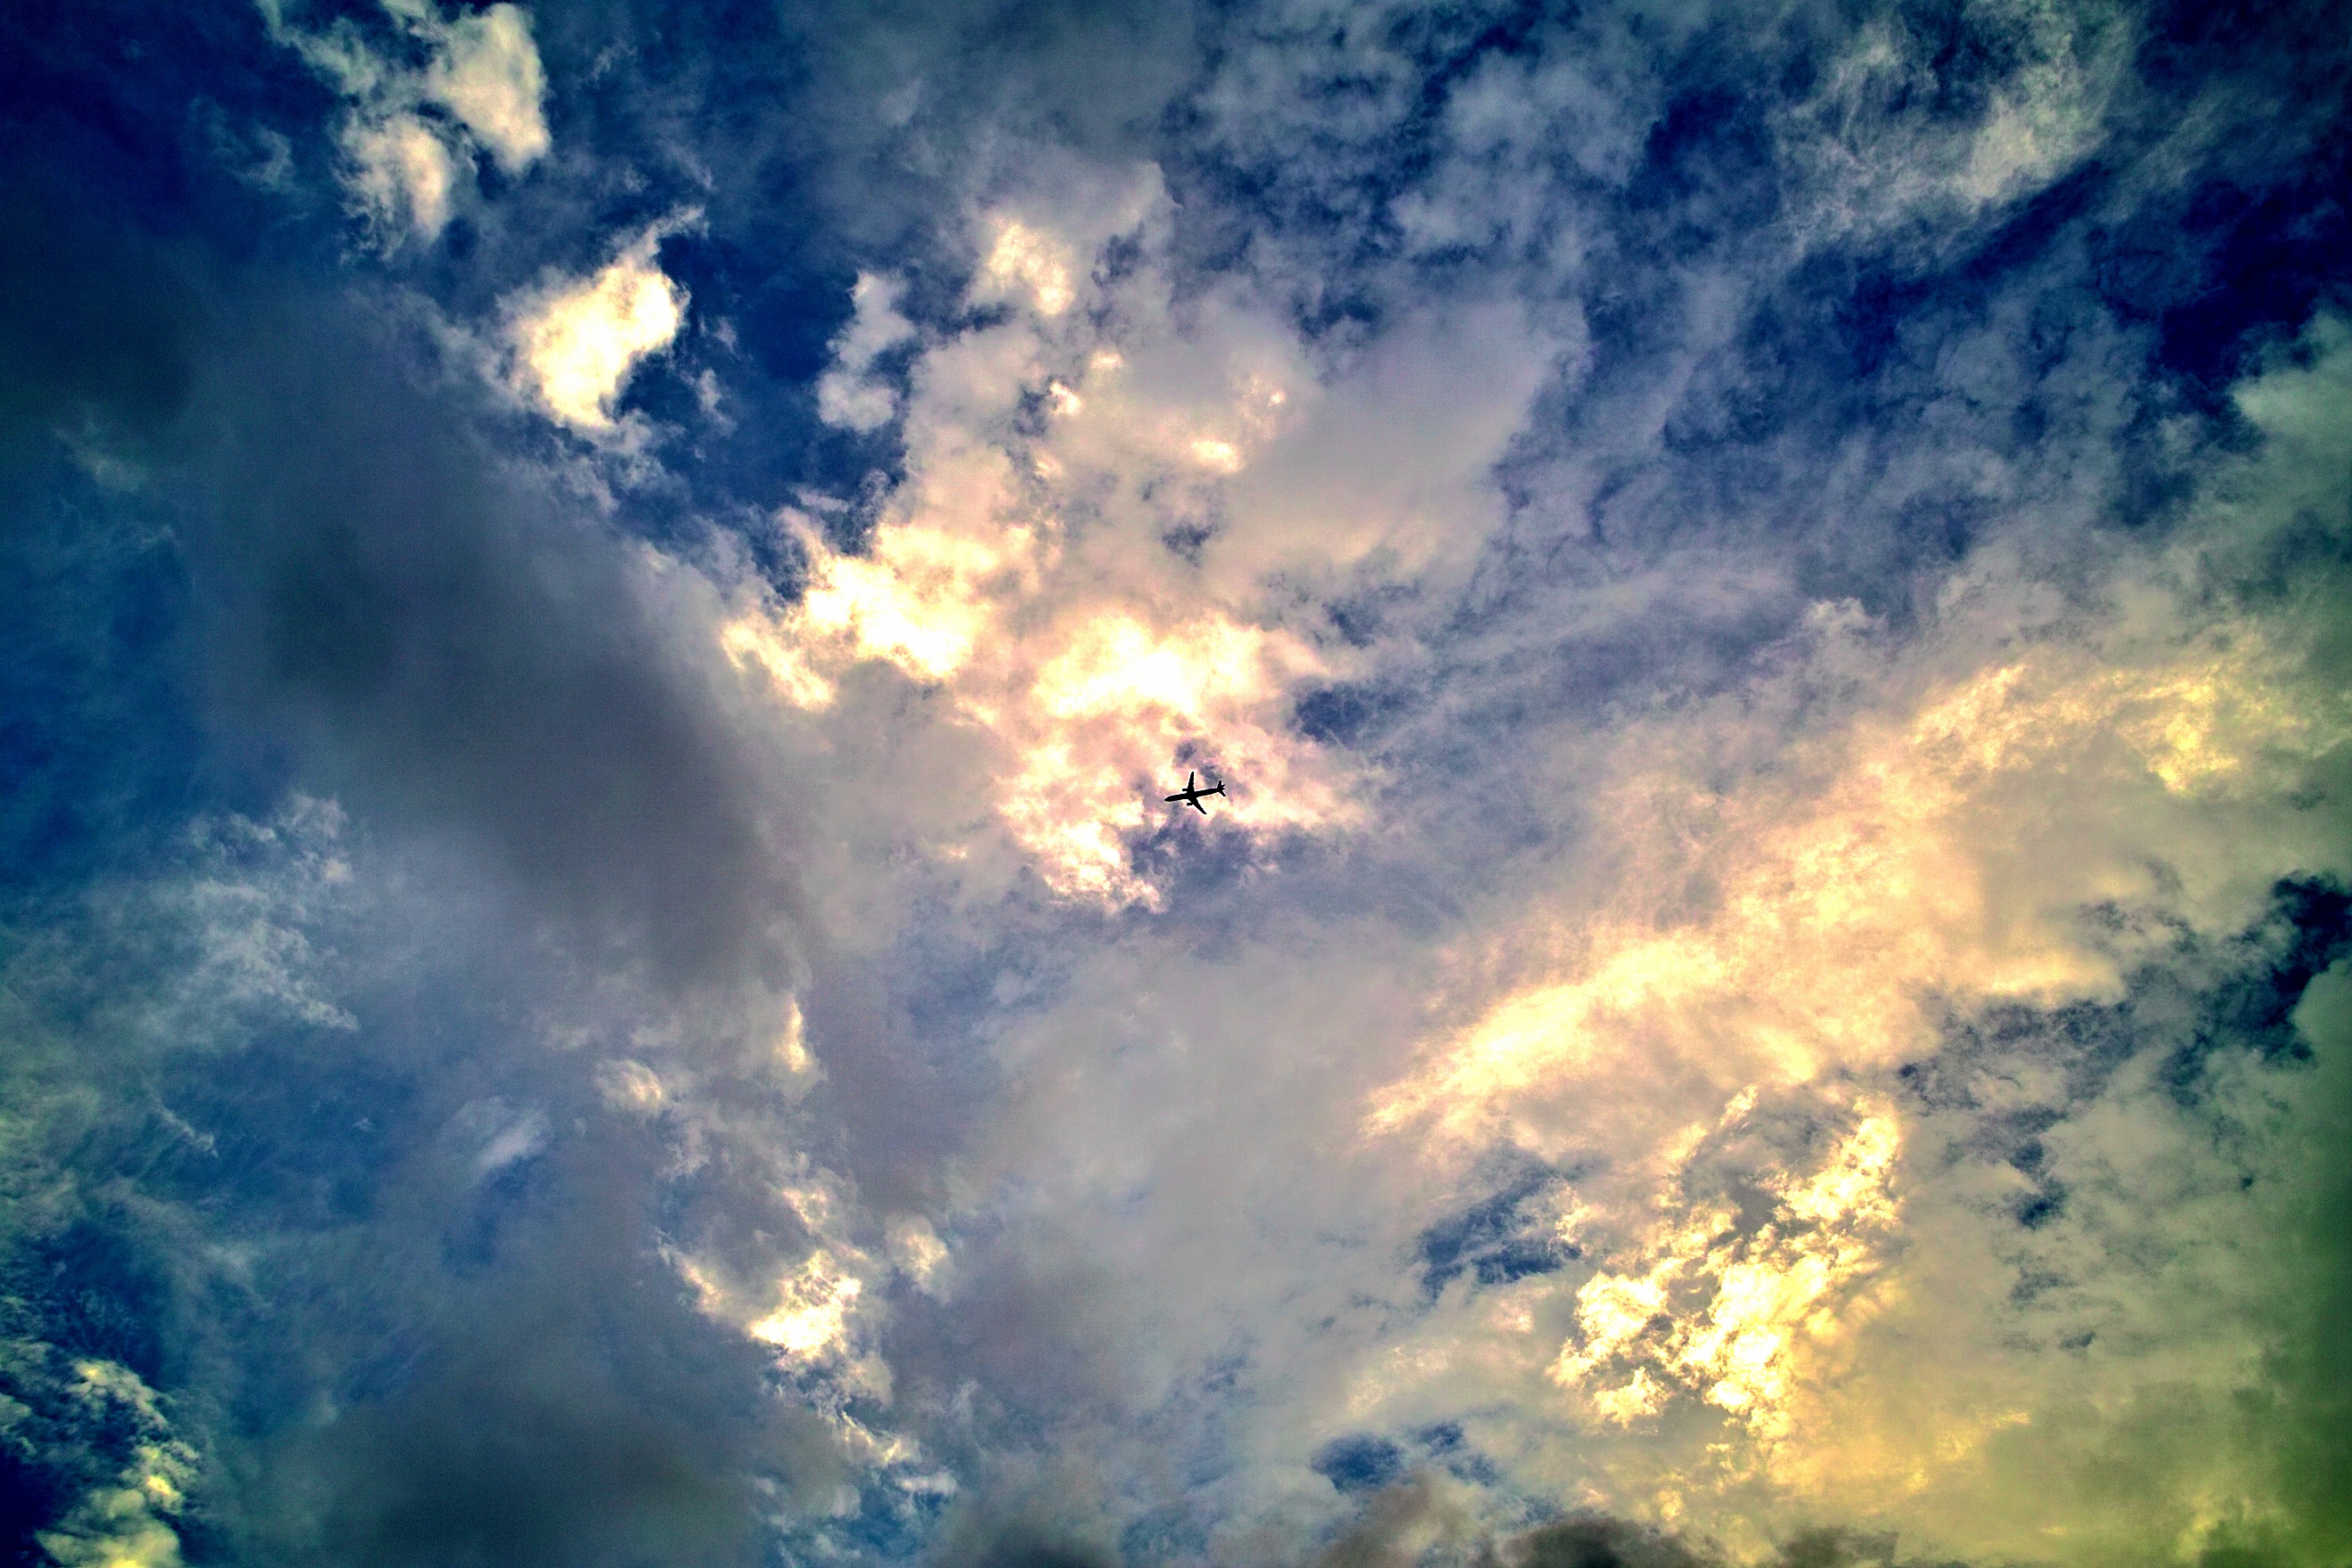
horizon, cloud, sky, sun, sunset, sunlight, morning, dawn, atmosphere, aircraft, dusk, evening, cumulus, shanghai, the scenery, meteorological phenomenon, atmosphere of earth